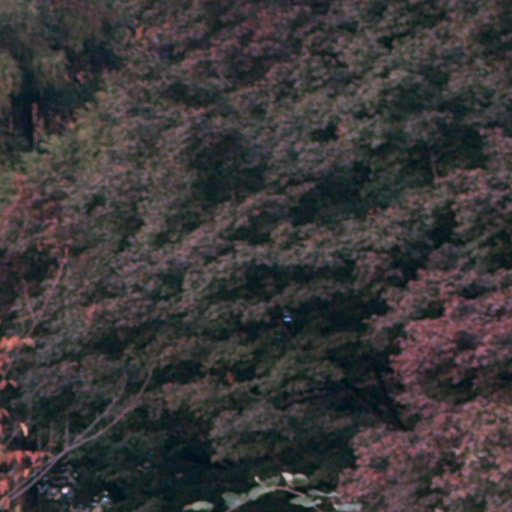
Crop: cassava